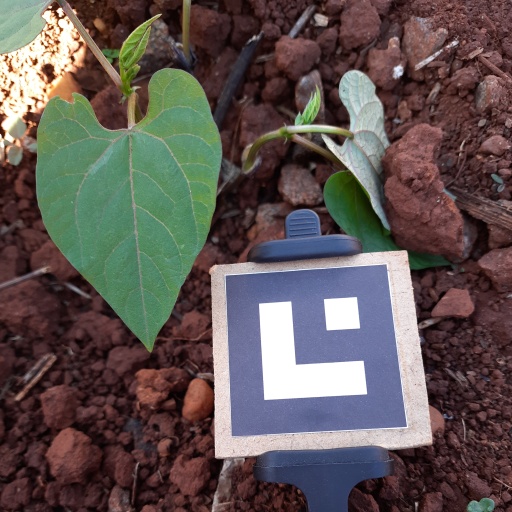
Observations: flat surface, eating holes in the edge, under shade